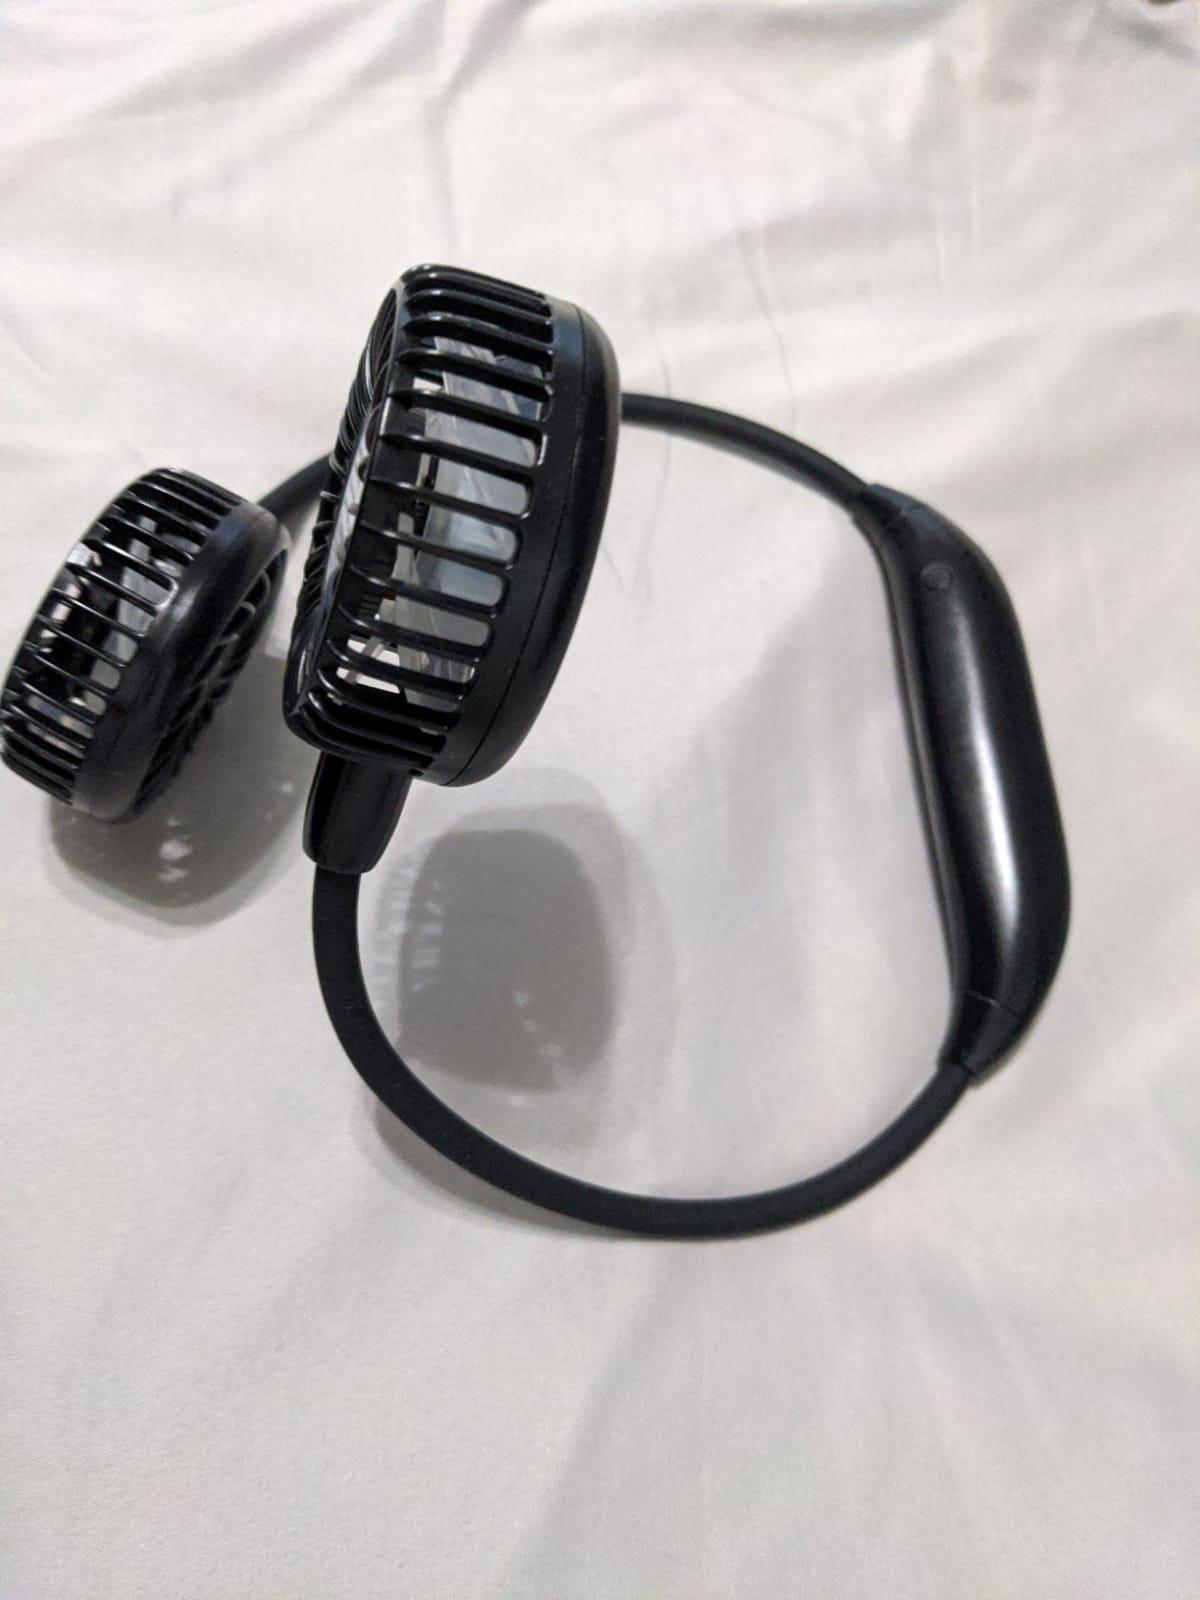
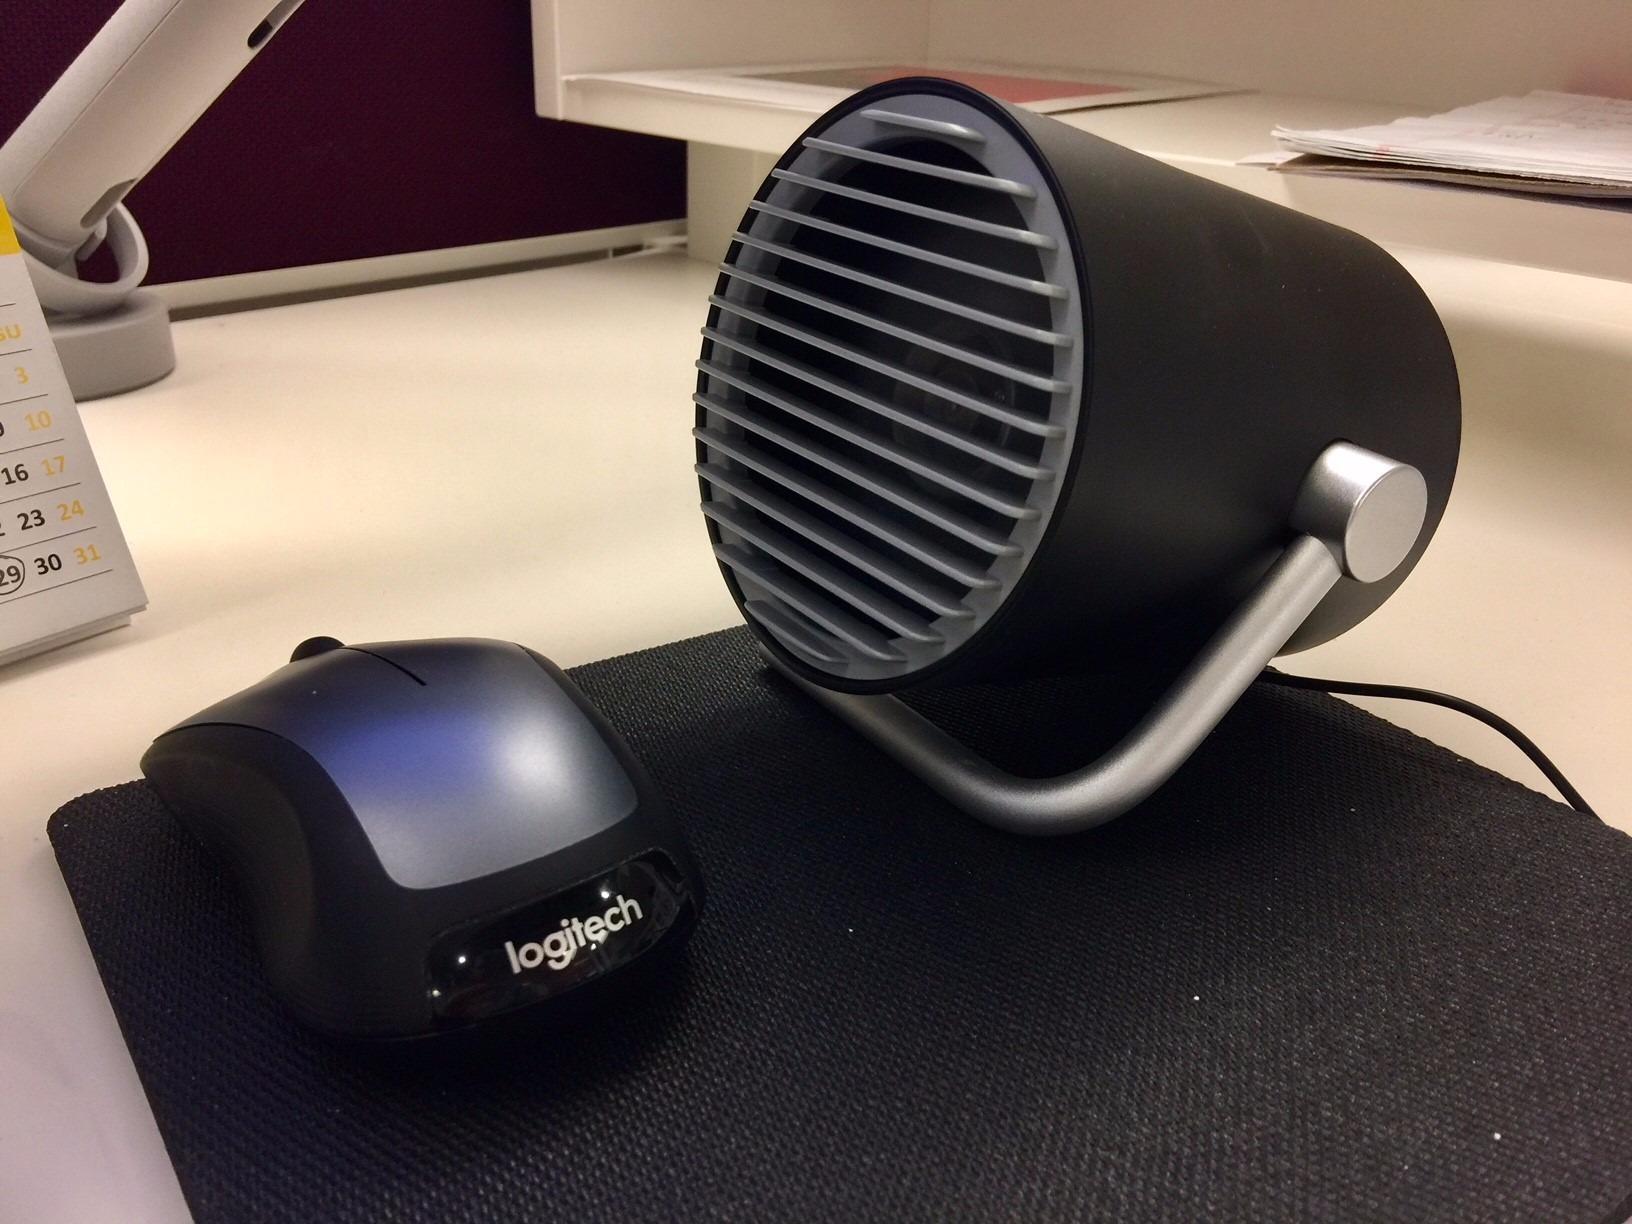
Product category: fan
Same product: no